Count of Guadalupe del Peñasco

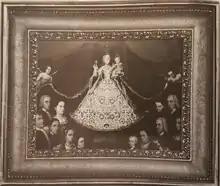
Portrait of the family of Francisco Javier de Mora y Luna

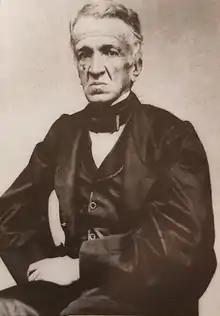
Portrait of Jose Mariano Sanchez Espinosa y Flores Alatorre

Letter in "Spanish" from the 3rd Count of Guadalupe del Peñasco to "Lieutenant Colonel" Juan Nepomuceno Oviedo, stating that emissaries of the "Emperor" "Napoleon Bonaparte" of "France" have been responsible of exciting the "working class" of "Zacatecas" into revolting.